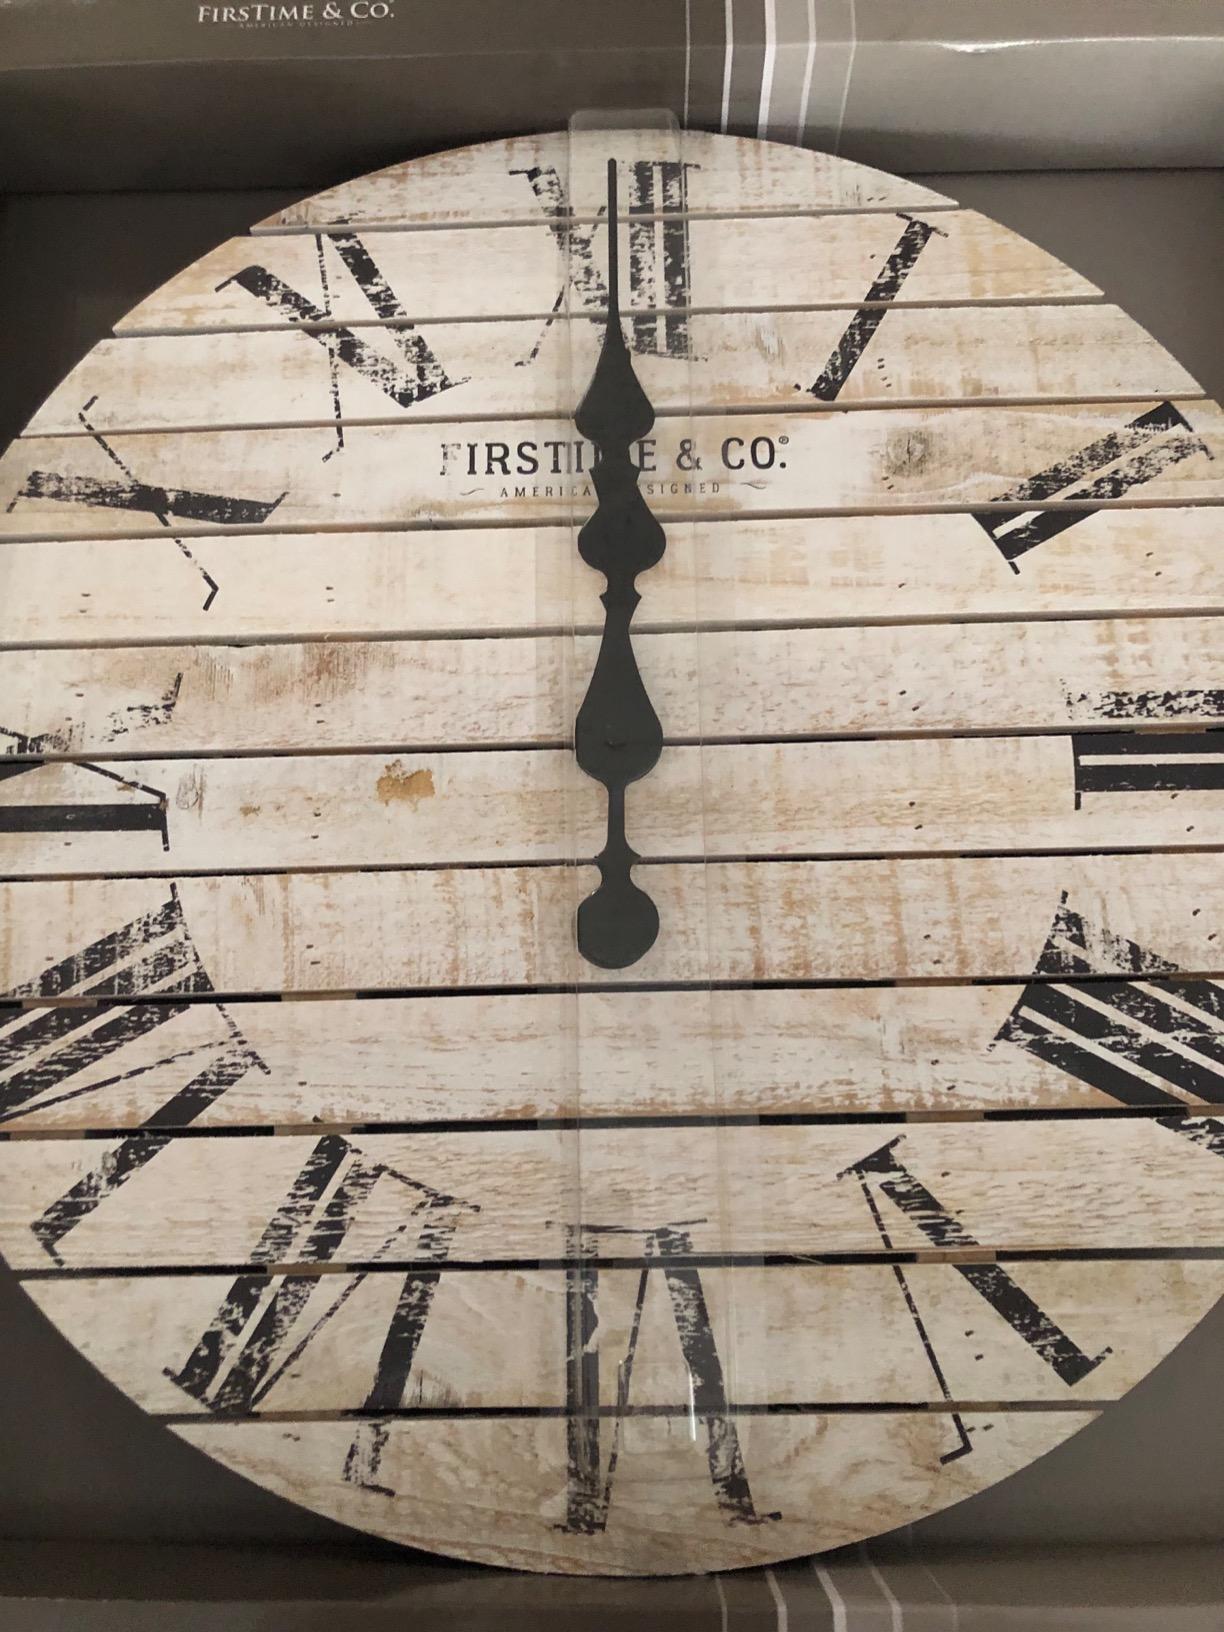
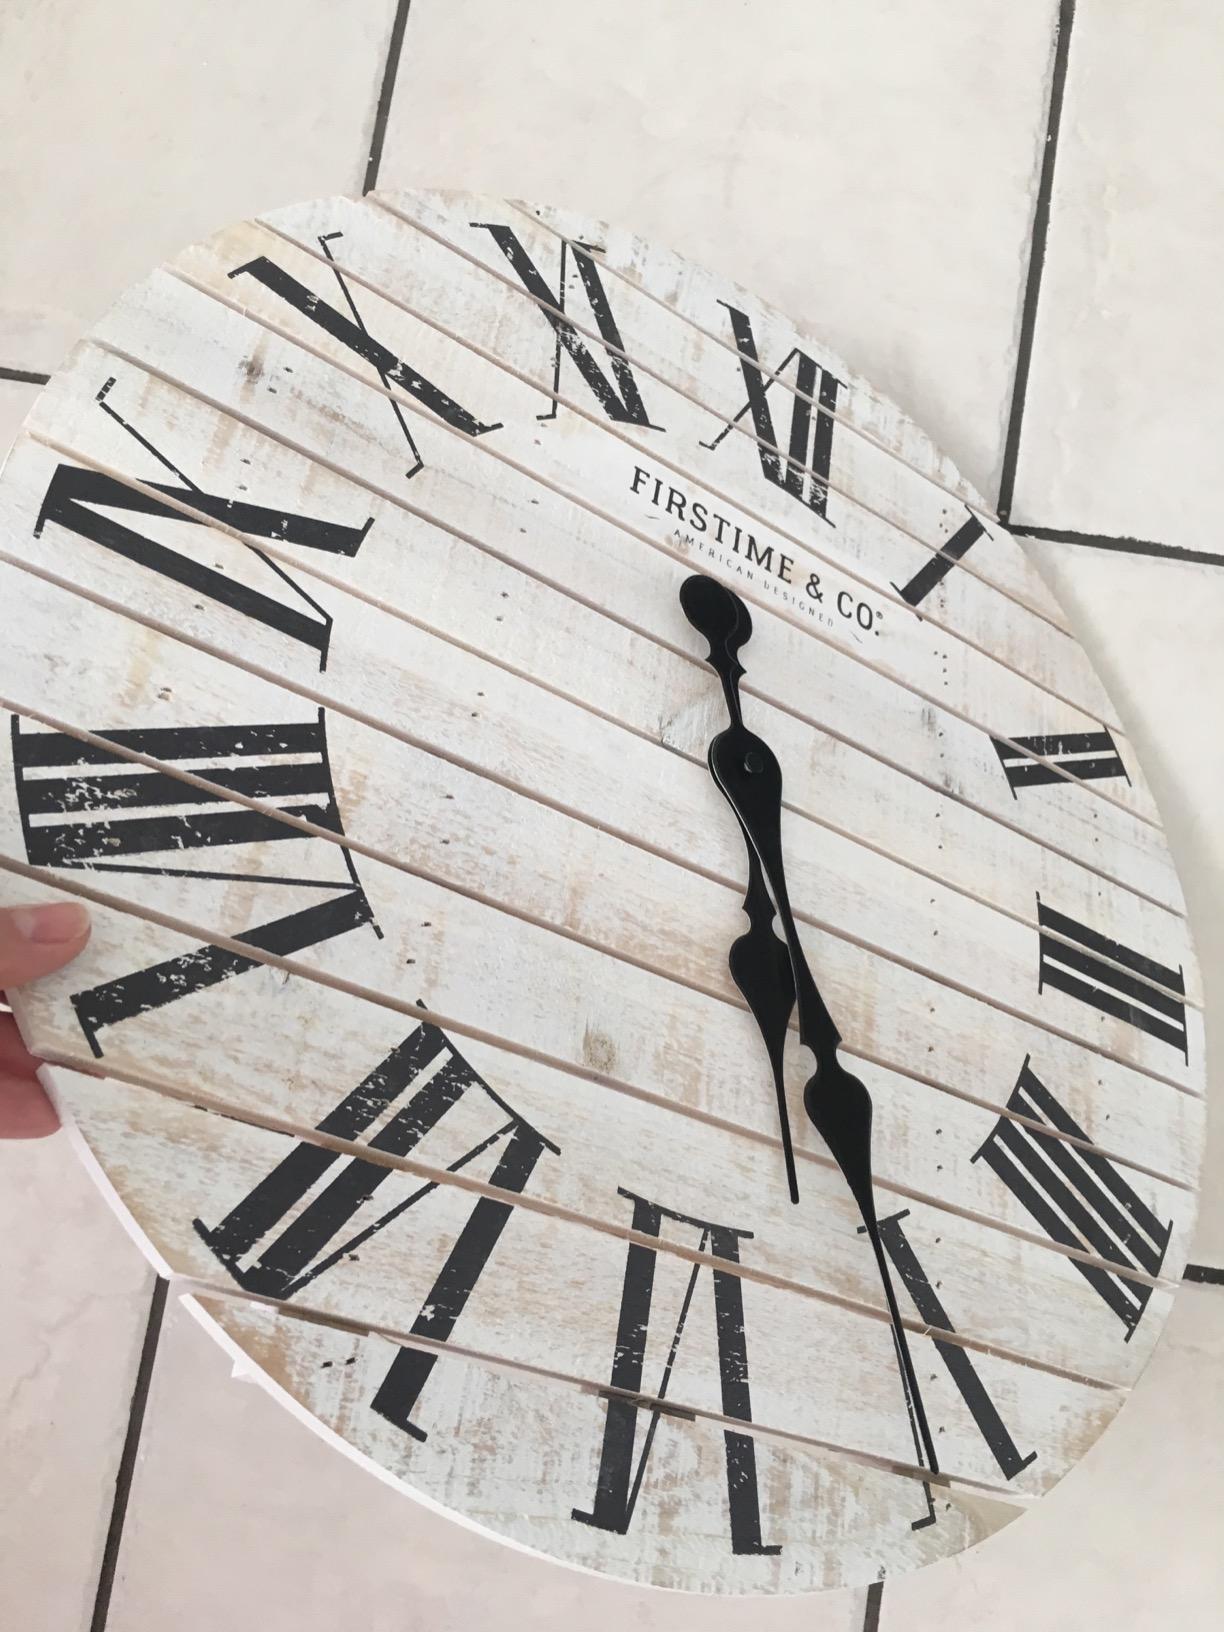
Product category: clock
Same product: yes